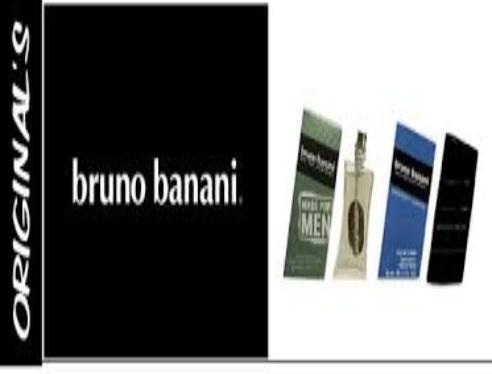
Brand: Bruno Banani
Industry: Necessities